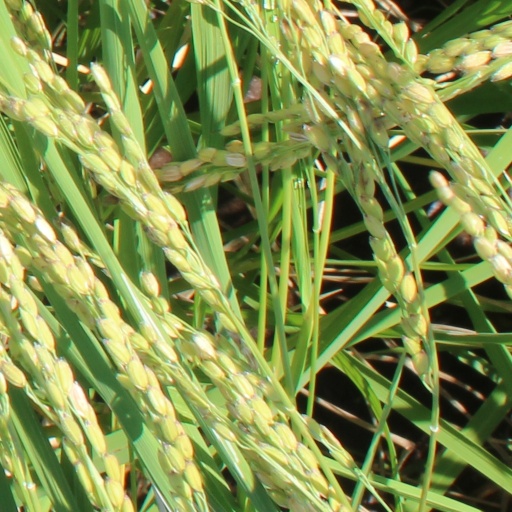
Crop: rice